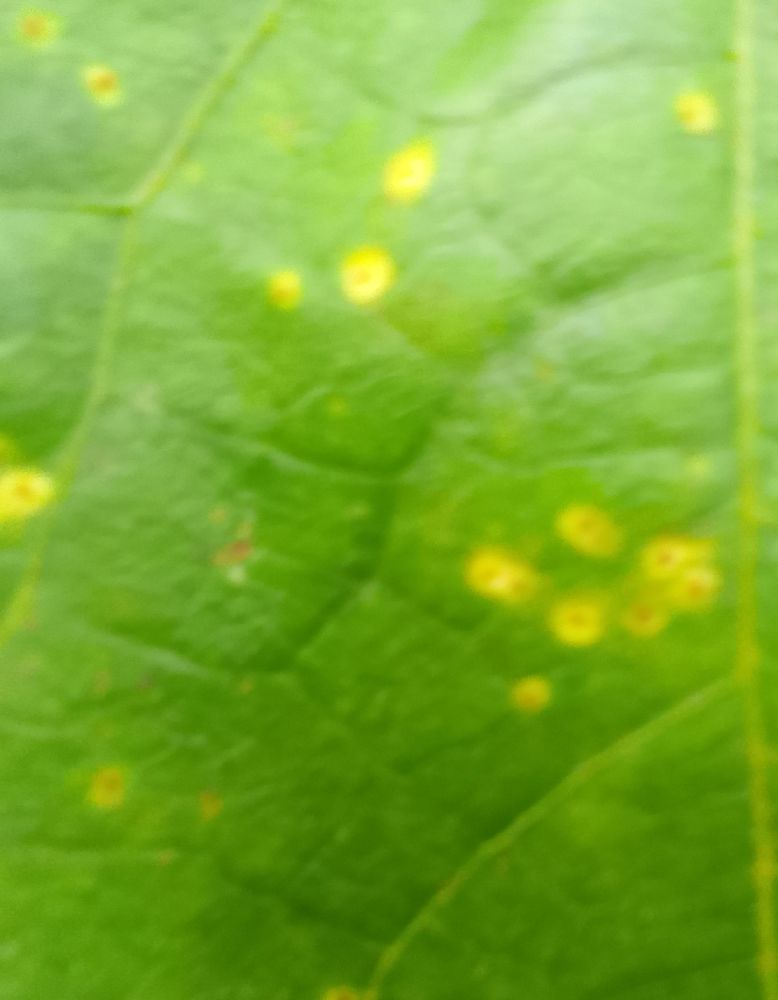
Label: rust